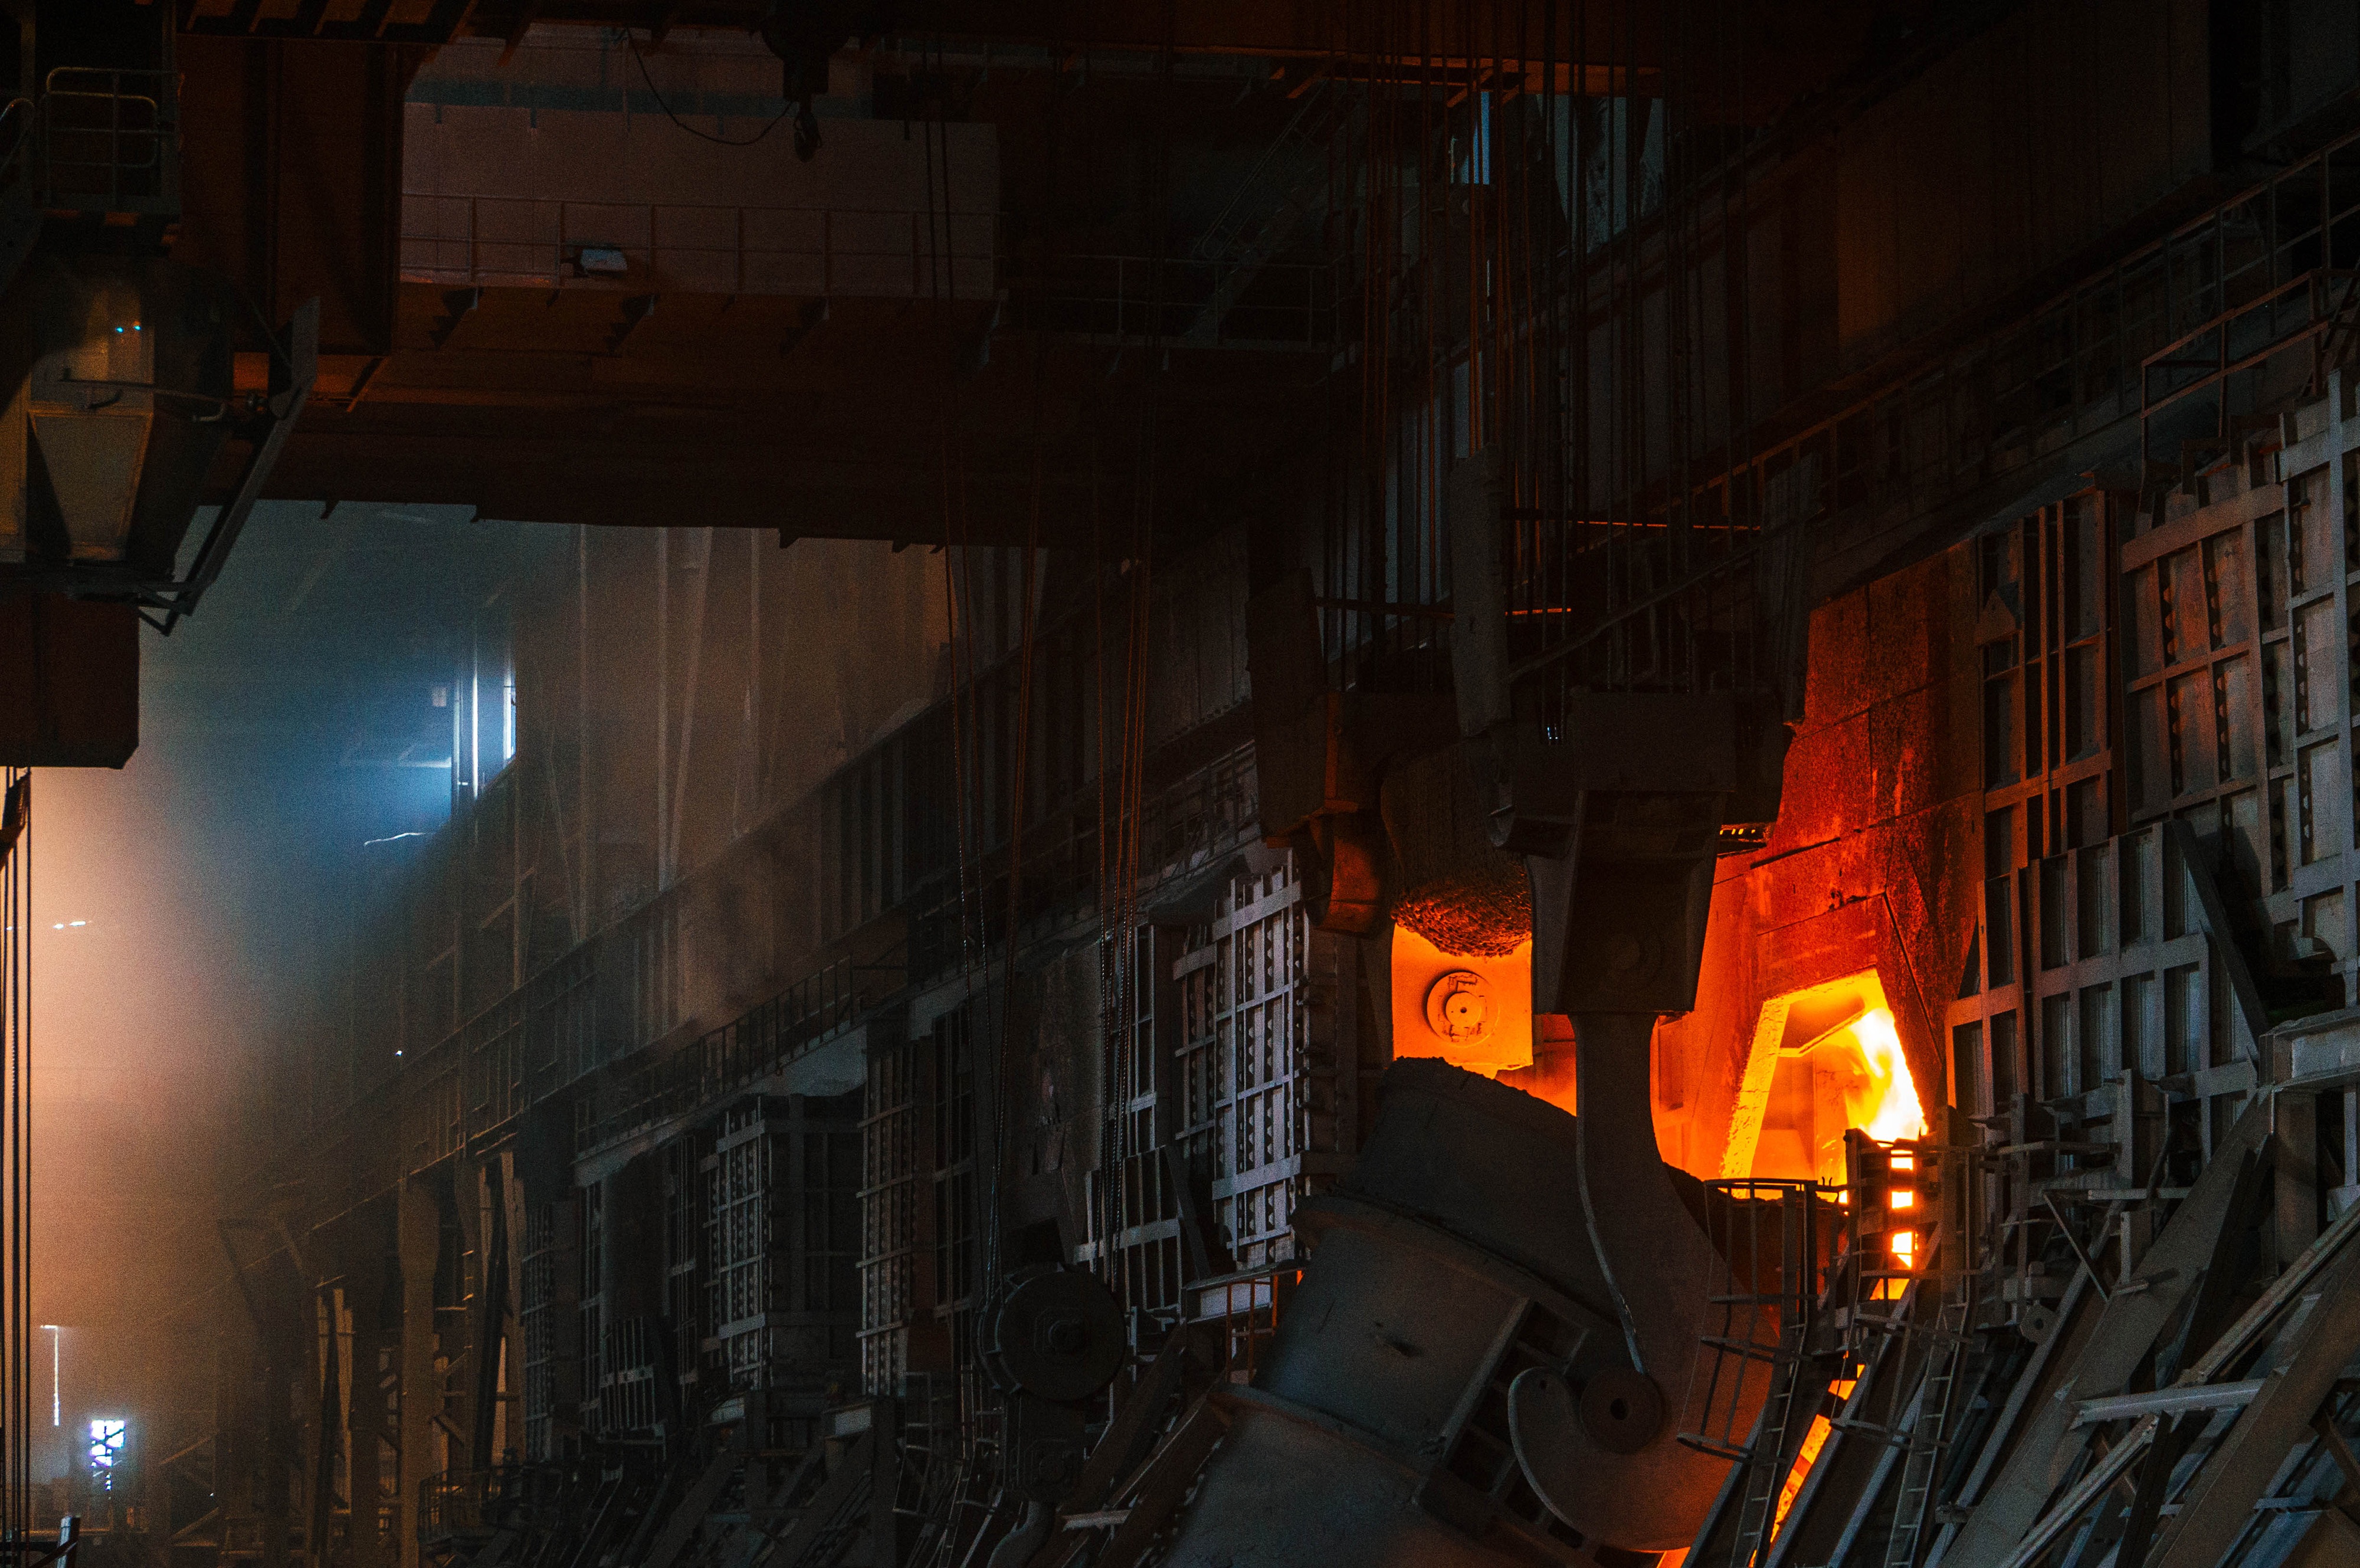
night, darkness, screenshot, pc game